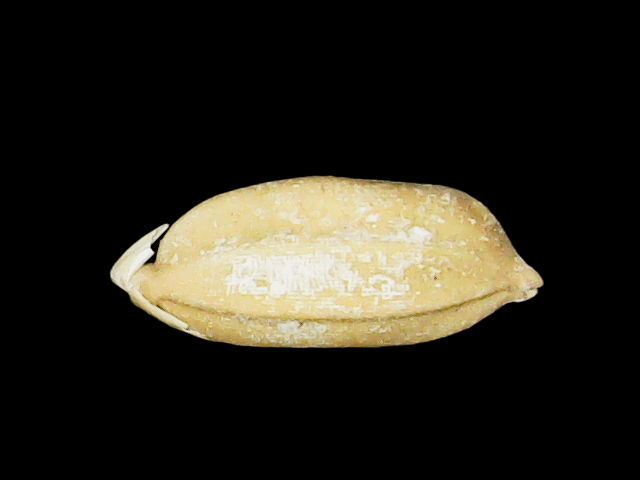
Rice variety: Binadhan08